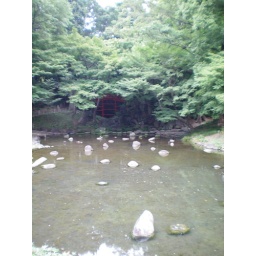
Some red bridge in the Koraku-park.